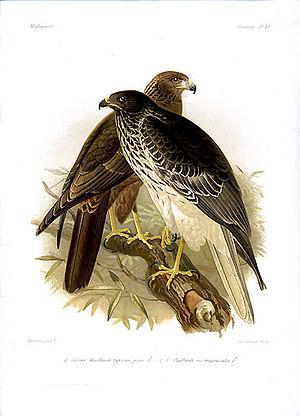
Cette liste a été établie à partir d'ouvrages et d'articles des années 1990 sur l'avifaune malgache. L'avifaune de Madagascar comprend 294 espèces dont 107 endémiques, 30 espèces menacés selon la classification de L'UICN.
Le Busard de Madagascar est une espèce d'oiseaux de la famille des Accipitridae.